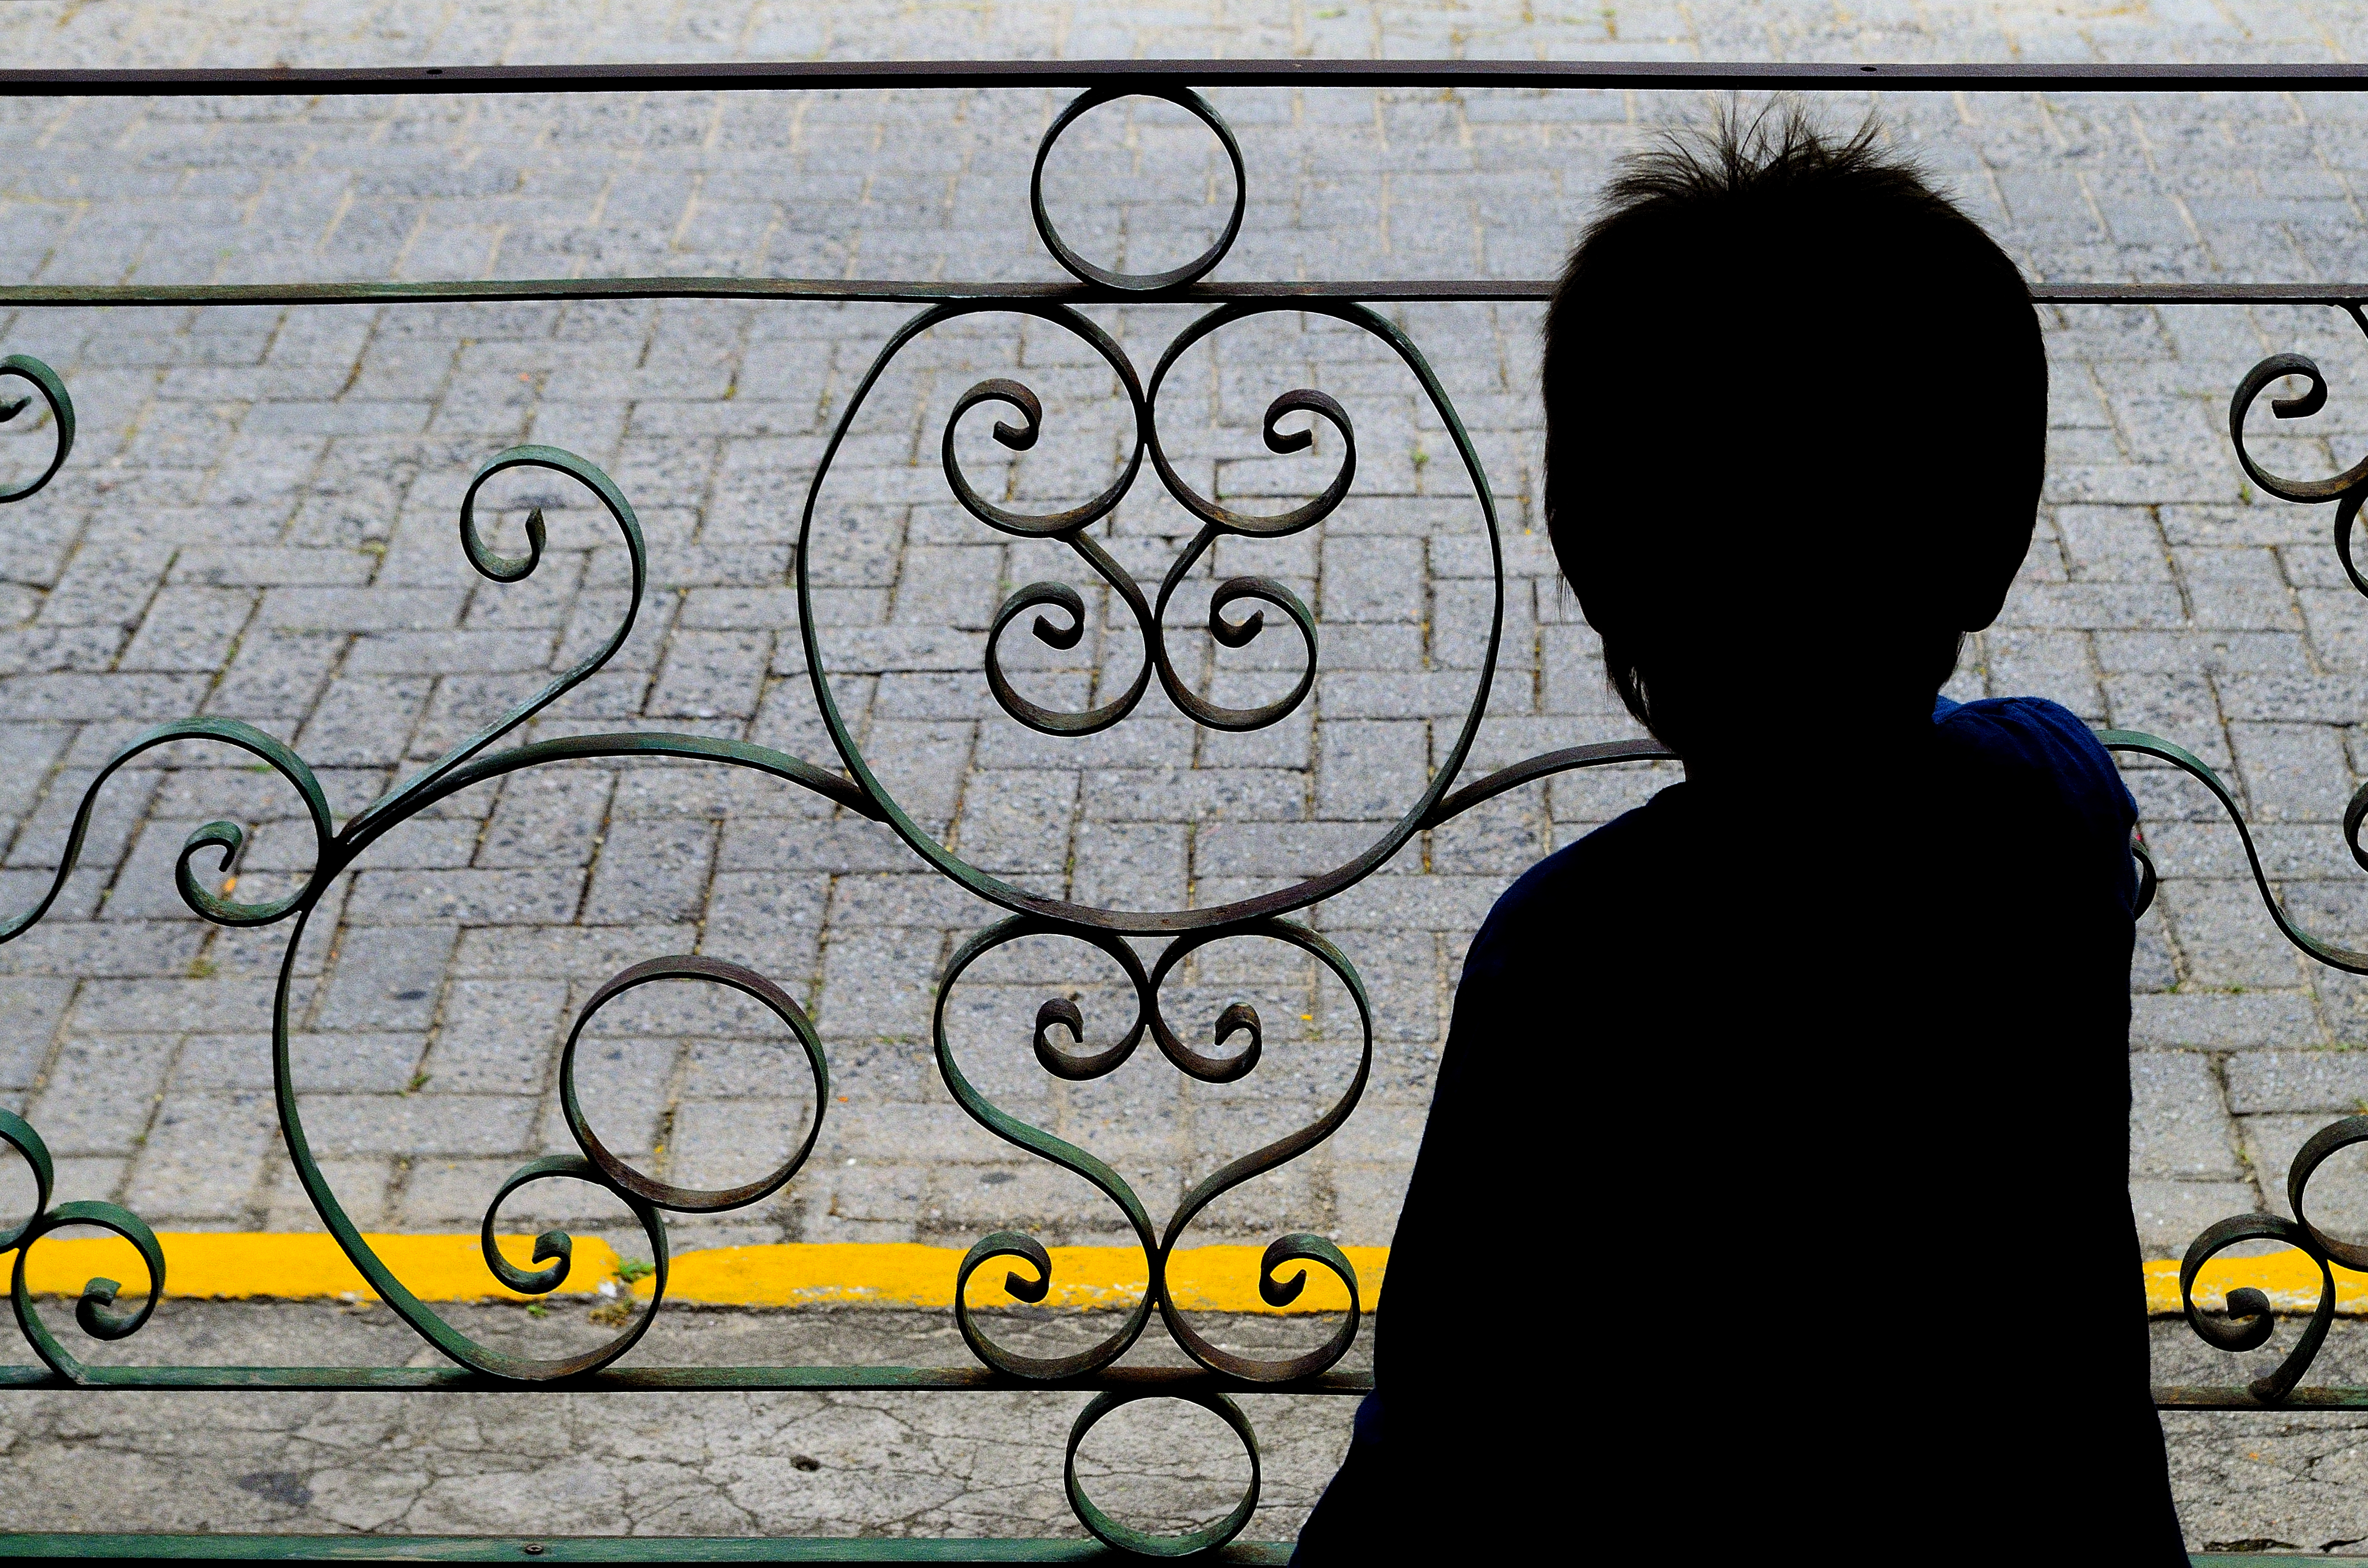
wall, font, art, drawing, illustration, design, mural, gris, calle, adoquin, suelo, ventana, amarillo, reja, nino, linea